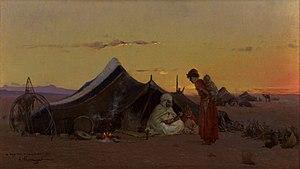
Abraham Hermanjat, Campement de bédouins au crépuscule, sans date [vers 1892-1893], huile sur toile, 53,5 x 92 cm. Nyon, Fondation Abraham Hermanjat.
Abraham Hermanjat, de son nom complet Jacques-Elie-Abraham Hermanjat [Hermenjat], né le 29 septembre 1862 à Genève et mort le 12 octobre 1932 à Aubonne, est un artiste peintre suisse marqué principalement par le fauvisme et le divisionnisme.